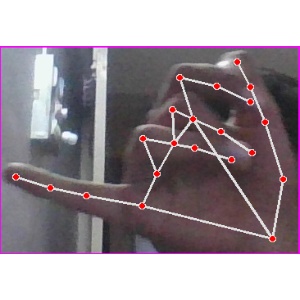
अक्षर: च